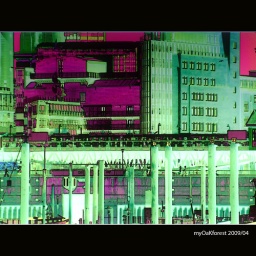
a cross processed negativ film taken from a ship in the habour from Hamburg